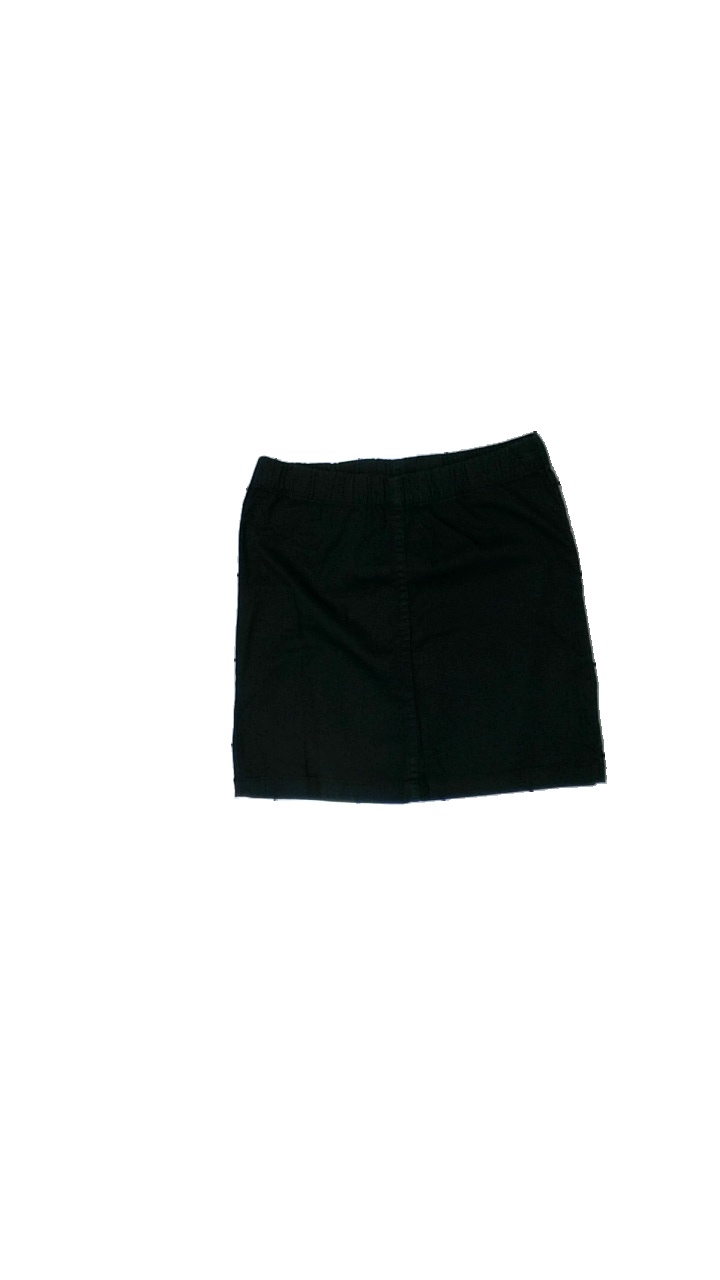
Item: Skirt (Ladies)
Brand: Missing
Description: svart kjol, lite luddig
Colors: Black
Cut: Regular
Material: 100% cotton
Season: All
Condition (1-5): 4
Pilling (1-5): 5
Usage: Reuse
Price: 50-100